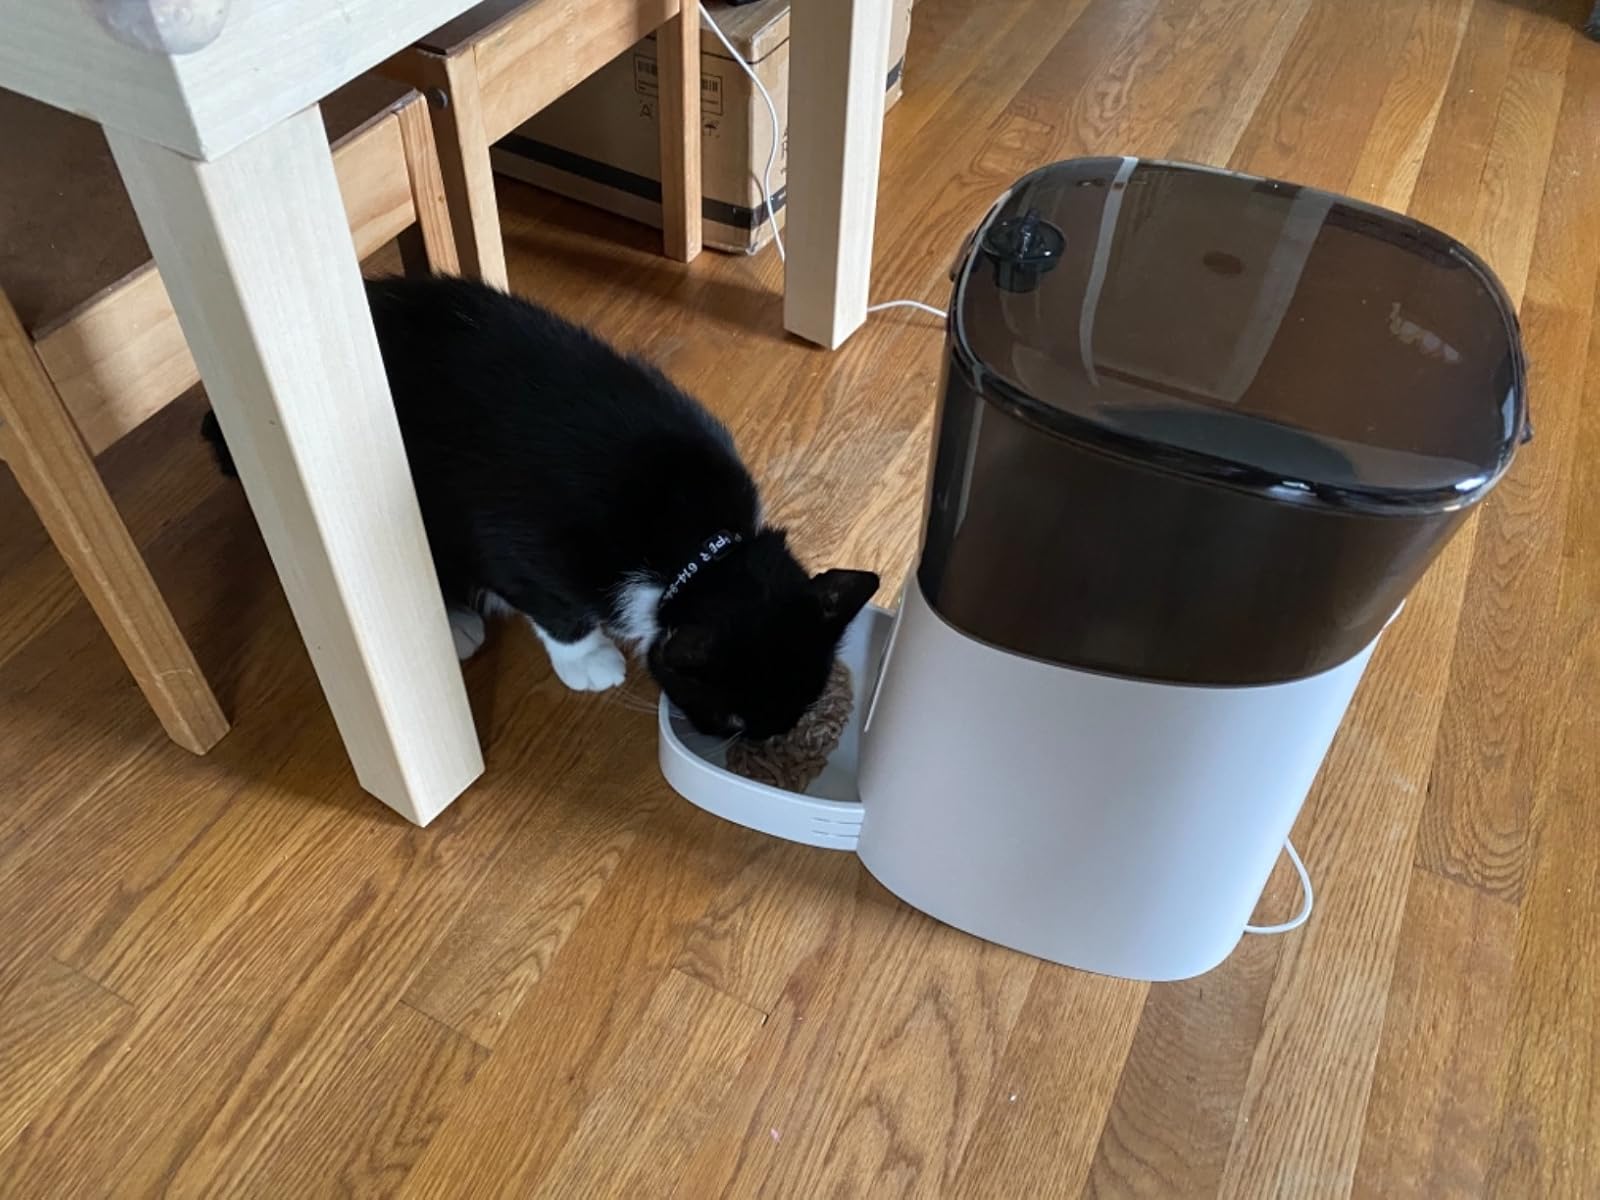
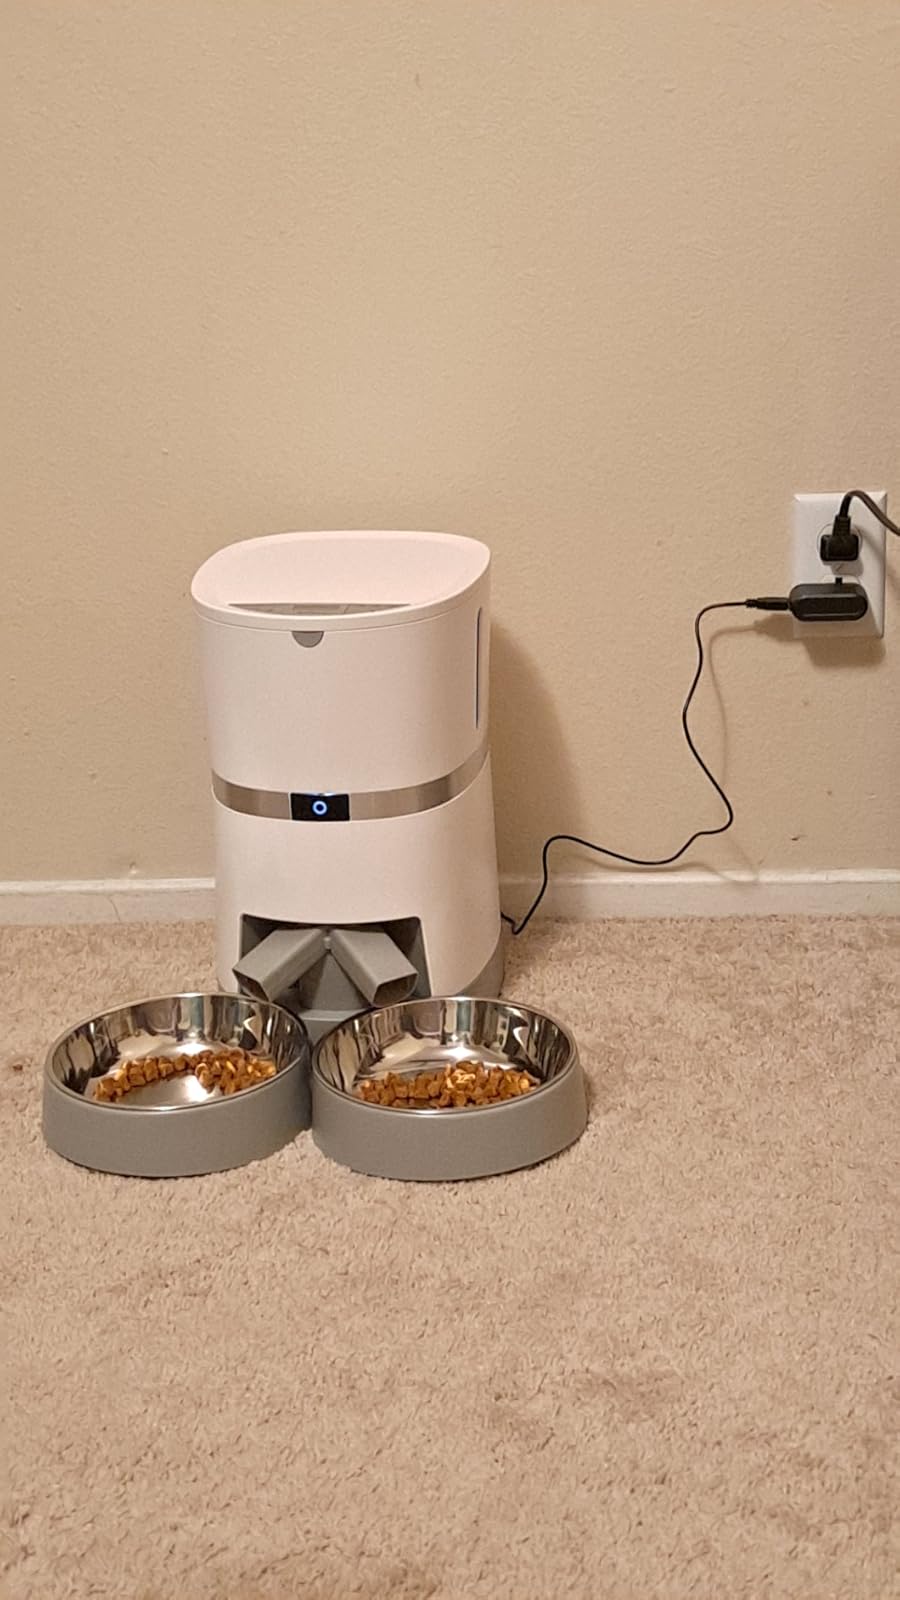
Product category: items_feeder
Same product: no